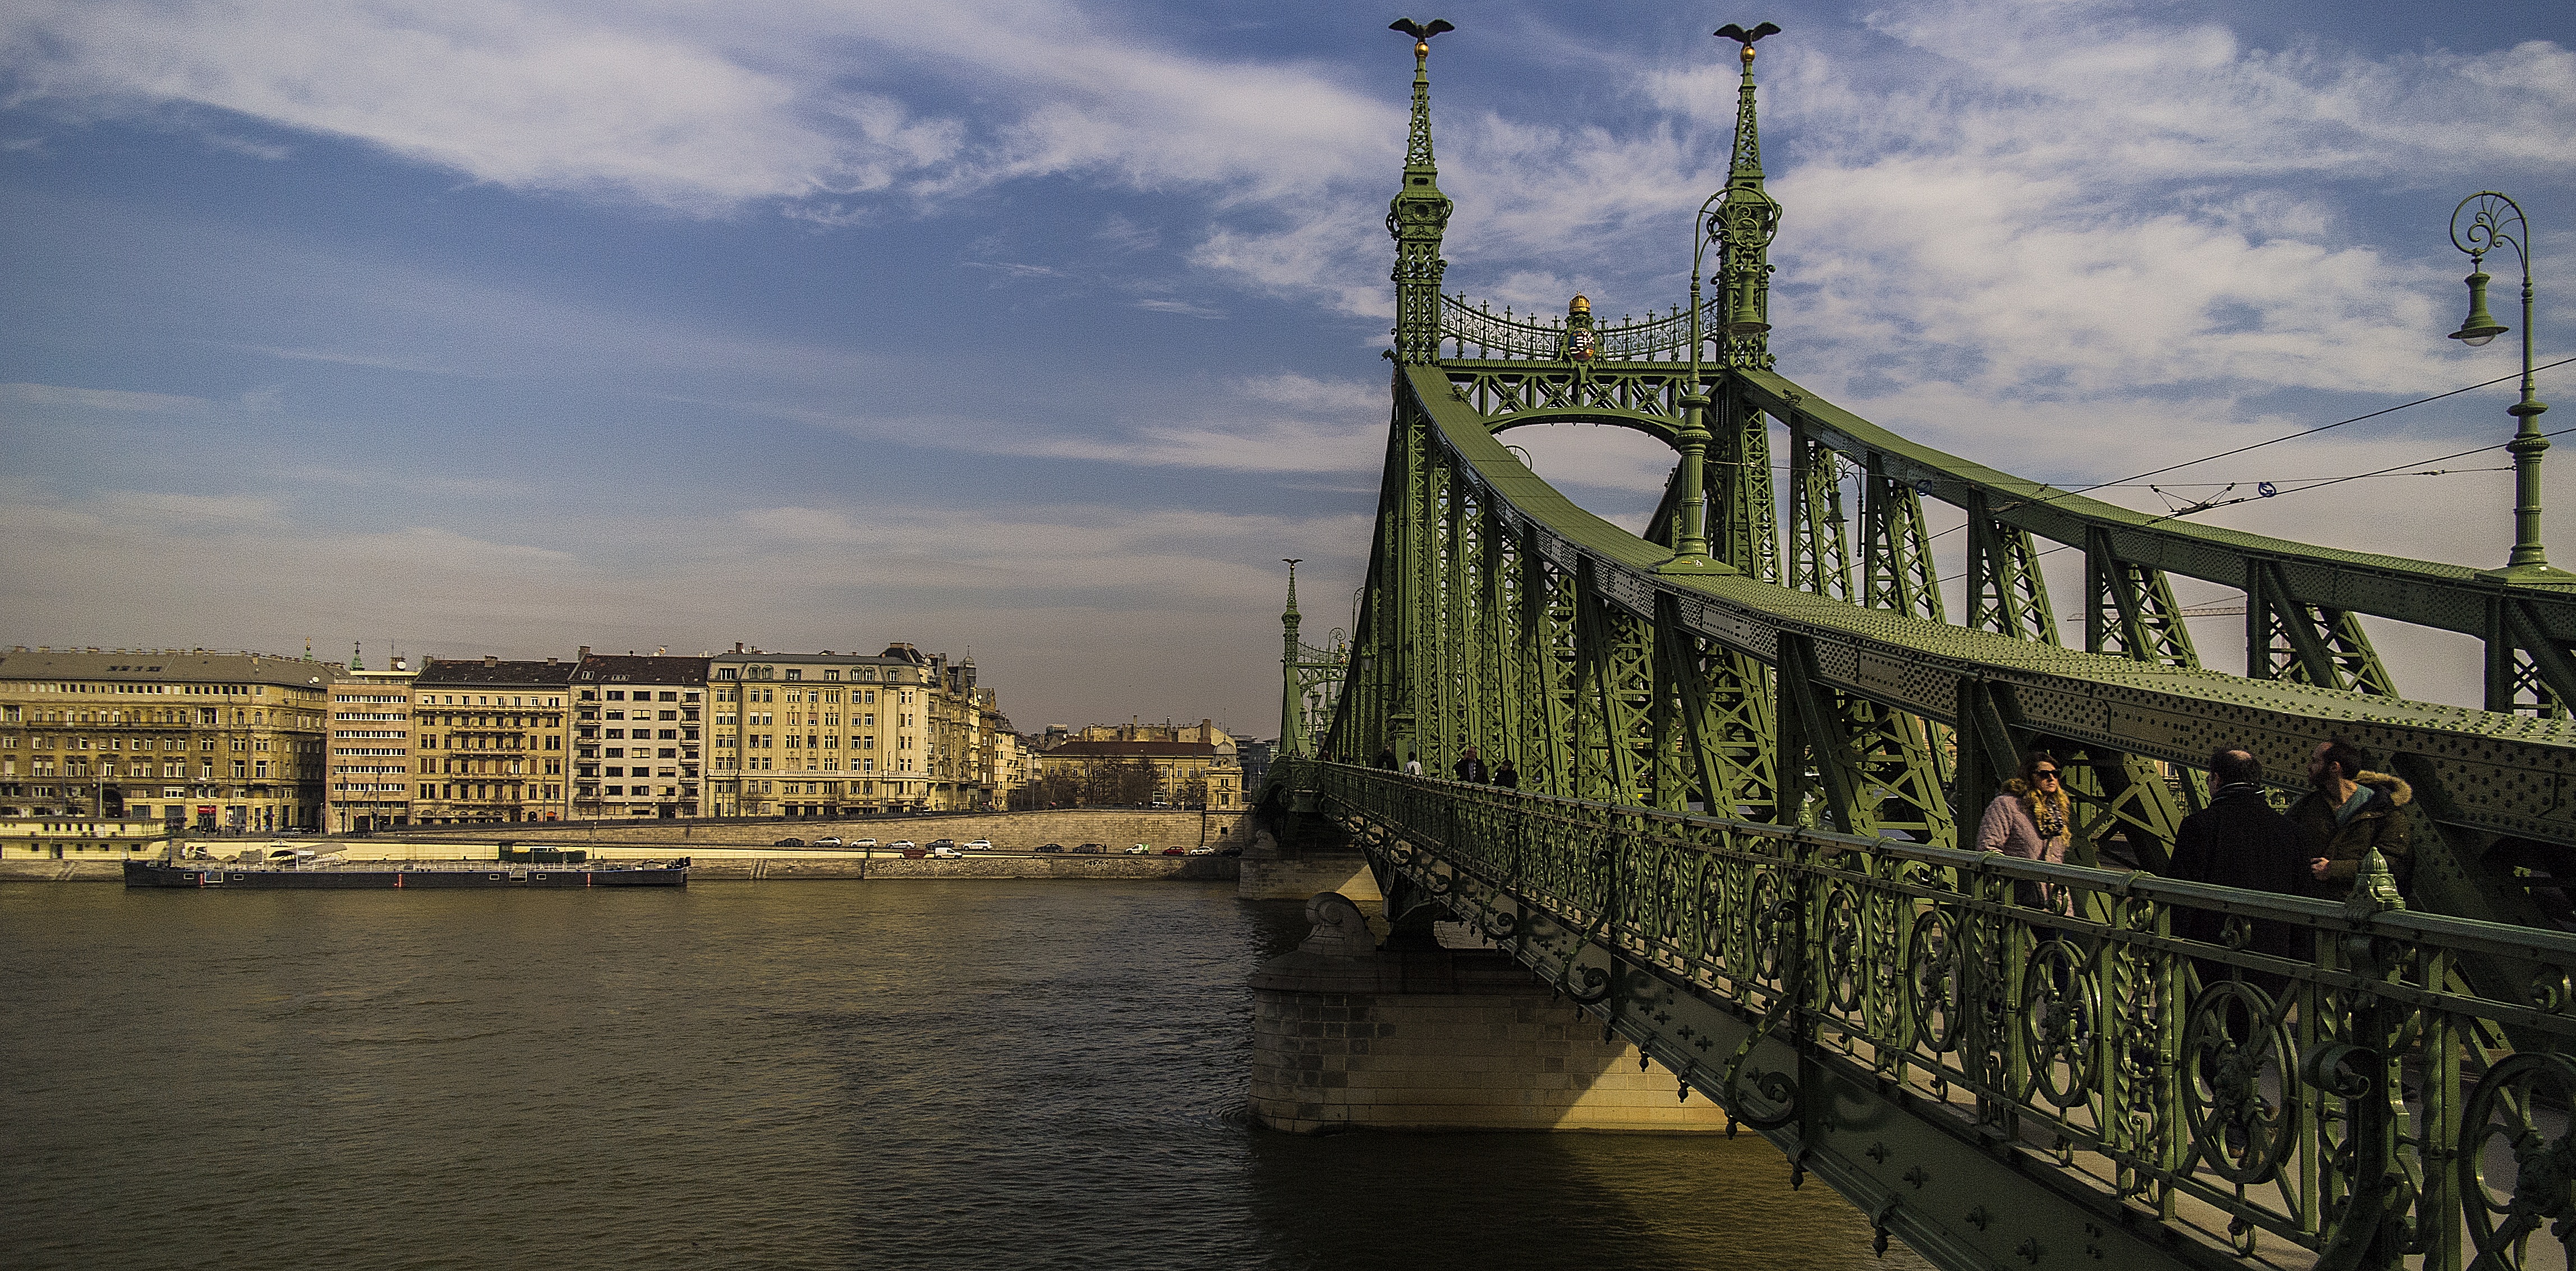
sea, architecture, bridge, skyline, photographer, morning, city, river, cityscape, dusk, evening, reflection, landmark, waterway, budapest, hungary, urban area, nonbuilding structure, stadsfoto, the liberty bridge